David James Walker

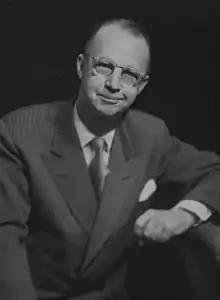
Walker c.1950s

David James Walker (10 May 1905 – 28 November 1995) was a Canadian politician.